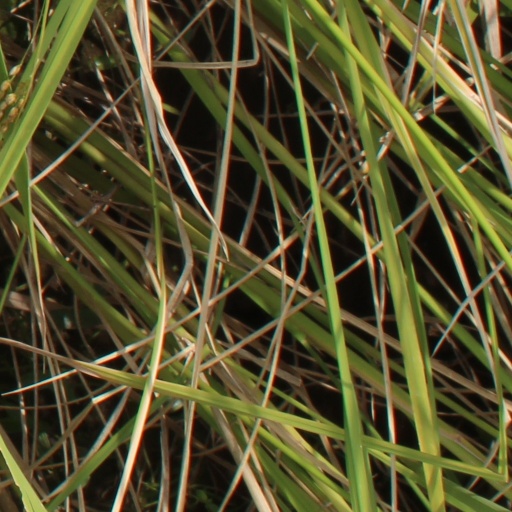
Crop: rice